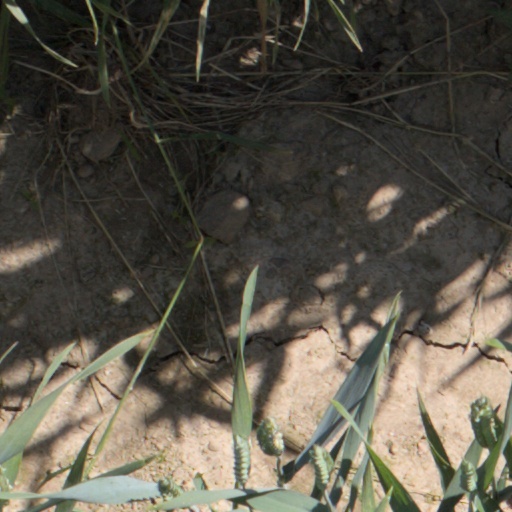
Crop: wheat